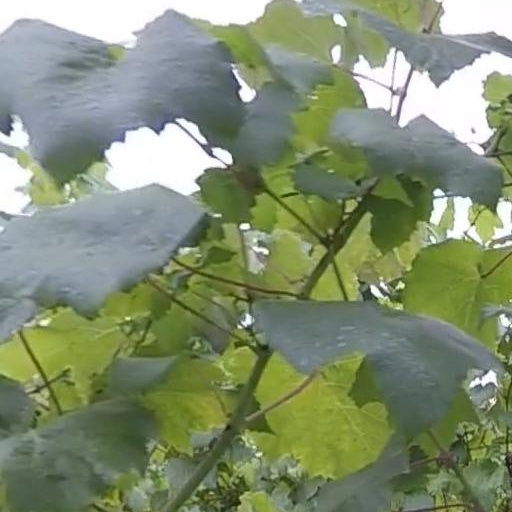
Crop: grape